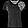
Label: T - shirt / top